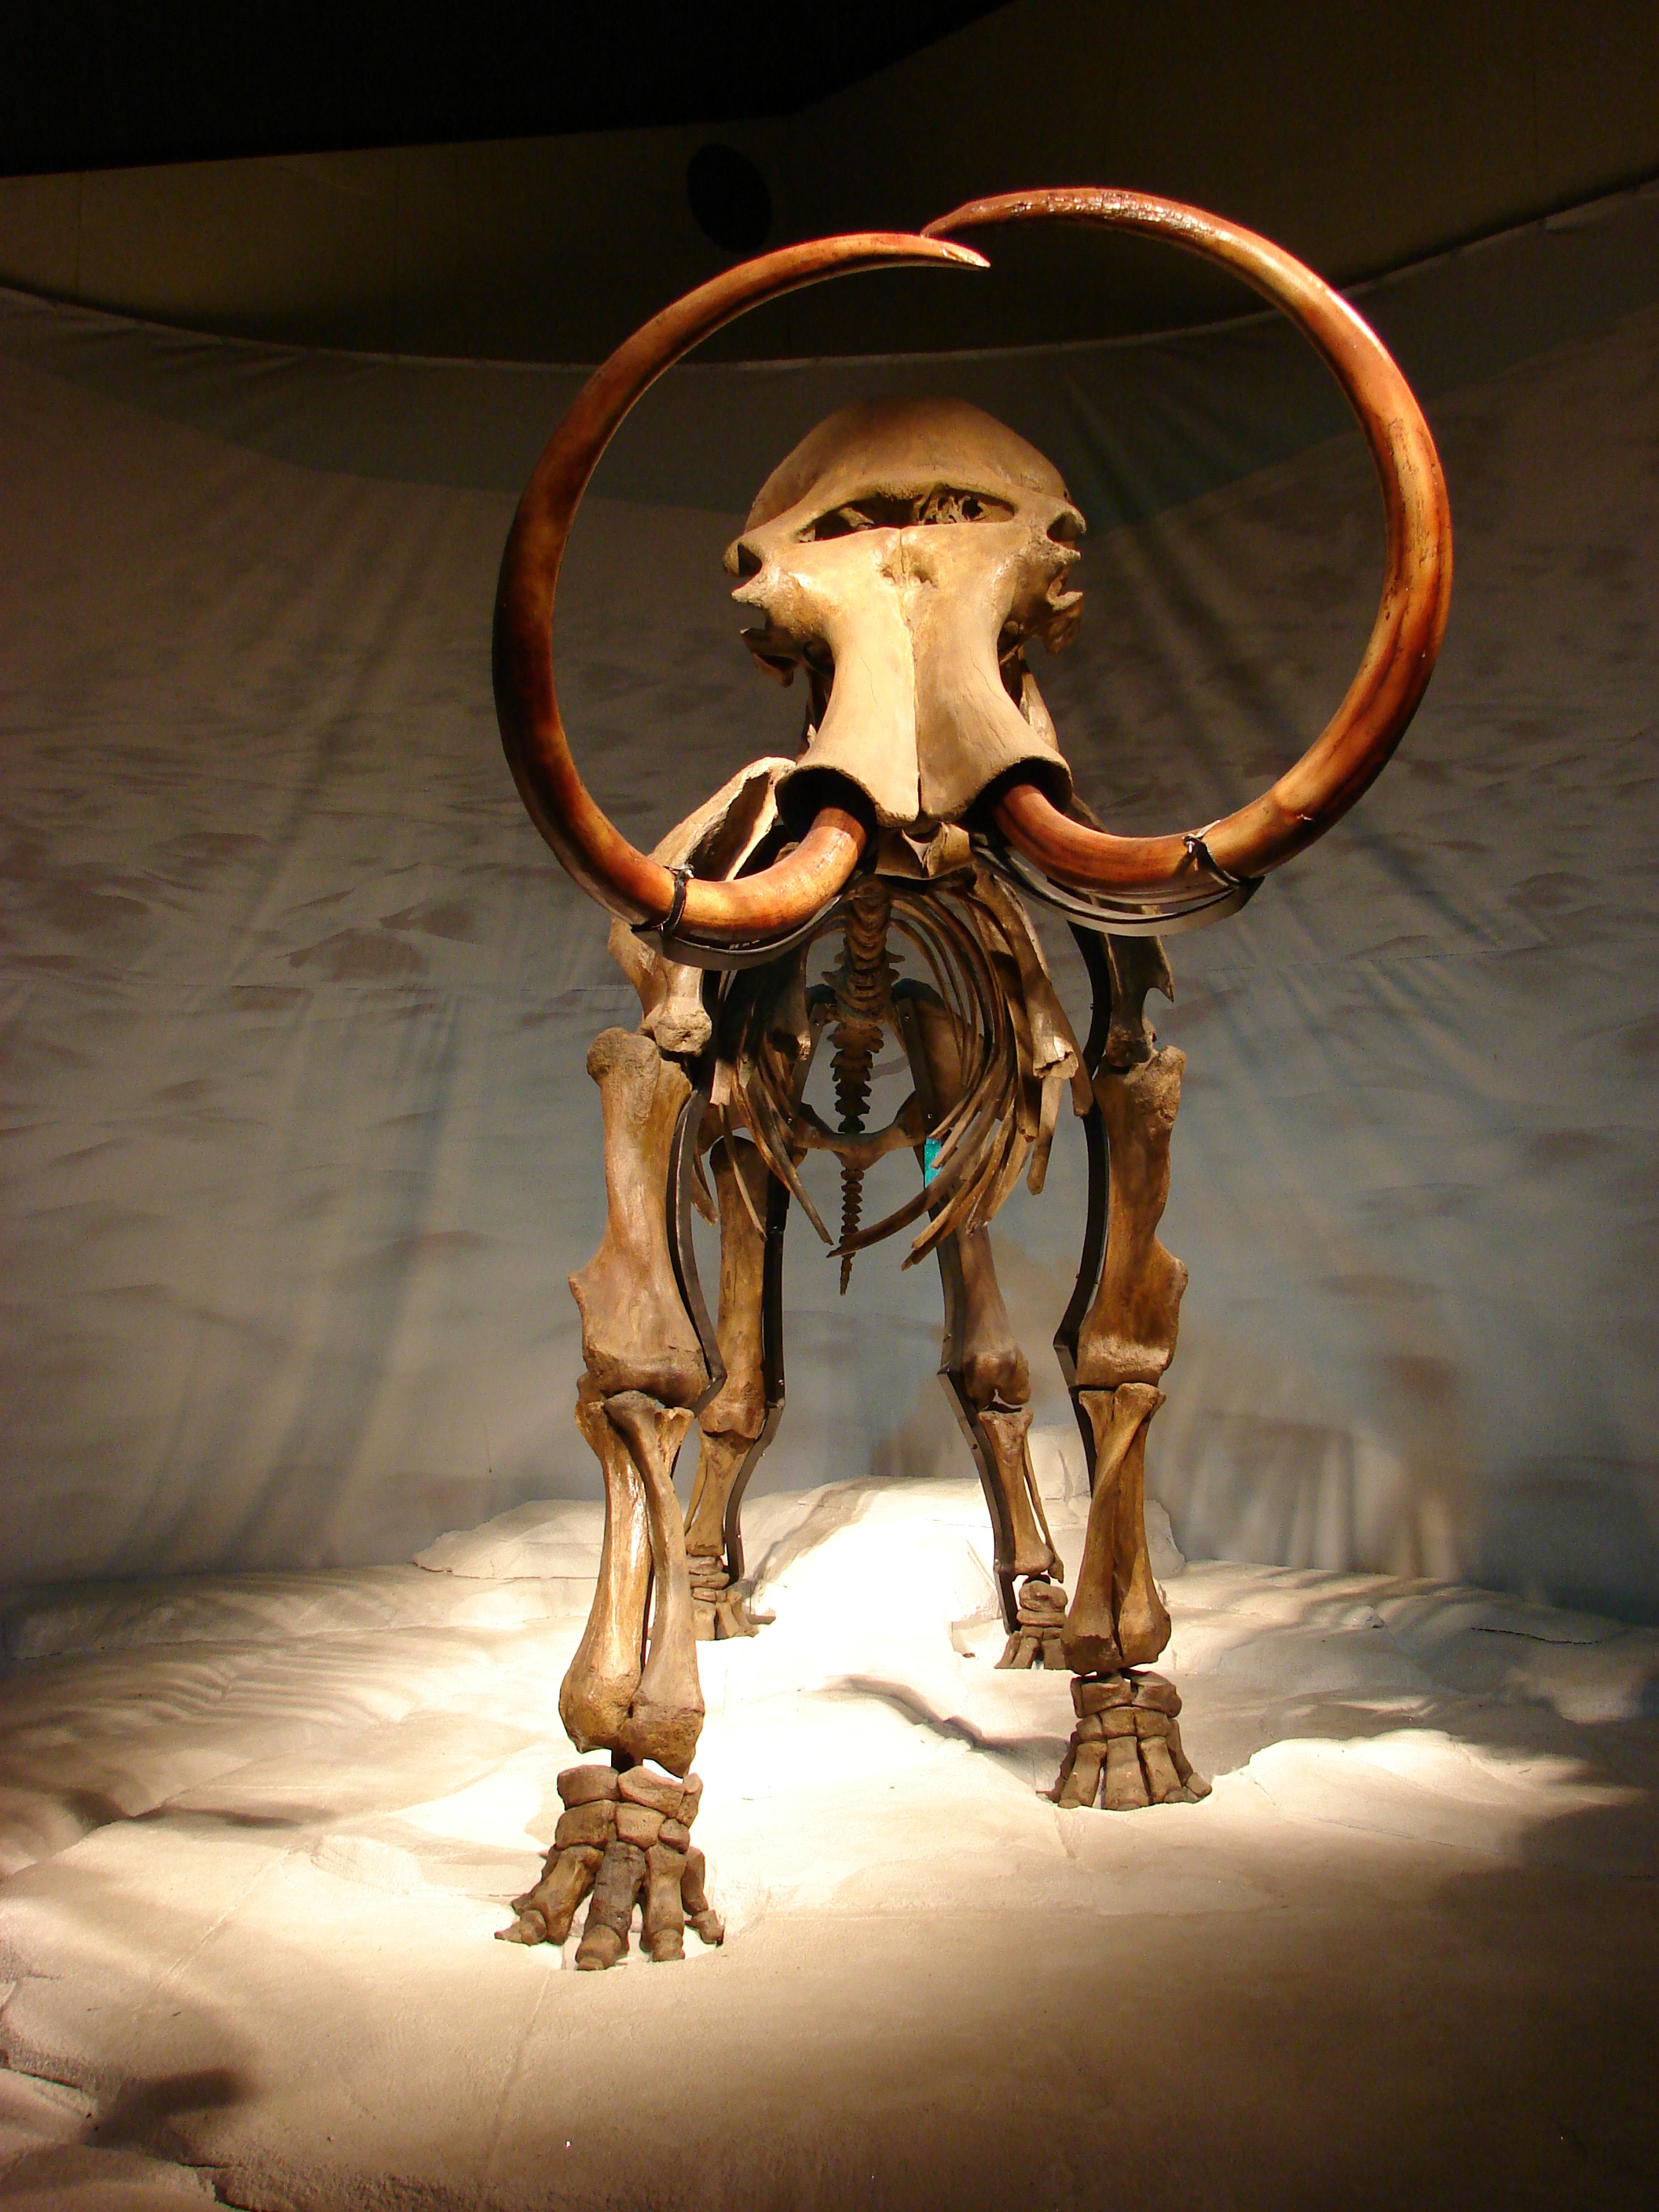
monument, statue, museum, sculpture, art, temple, skeleton, fossil, dinosaur, mythology, prehistoric times, ancient history